Health Care In Danger

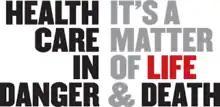
Campaign logo

Health Care In Danger is a campaign organized by the International Committee of the Red Cross that highlights violent attacks on patients, healthcare workers, and healthcare facilities in conflict zones.